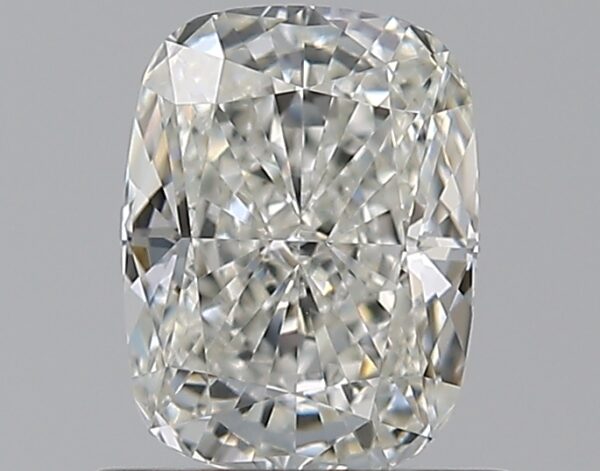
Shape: cushion
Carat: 0.7
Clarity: VVS2
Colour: I
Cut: EX
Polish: EX
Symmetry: EX
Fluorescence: N
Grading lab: GIA
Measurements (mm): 6.02 x 4.55 x 3.05